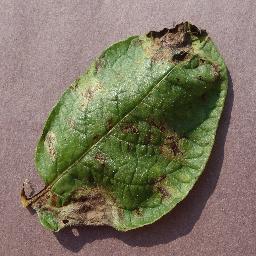
Label: Potato___Late_blight